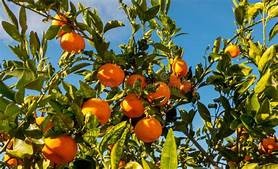
Label: mandarine